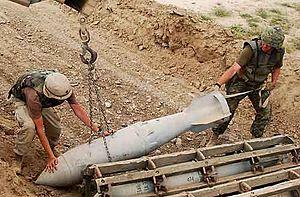
L’opération Athéna est la contribution des Forces armées canadiennes à la Force internationale d'assistance et de sécurité lors de la guerre d'Afghanistan. L'opération fut divisée en deux phases : la première se déroula de juillet 2003 à juillet 2005 dans la région de Kaboul et la seconde d'août 2005 à décembre 2011 dans la région de Kandahar. L'objectif global de l'opération était d'améliorer la sécurité et la gouvernance de l'Afghanistan. L'opération Athéna à Kandahar a constitué la plus longue mission de combat de l'histoire des Forces armées canadiennes. Avec près de 40 000 militaires canadiens qui sont passés à un moment ou à un autre dans le pays, souvent plusieurs fois, il s'agit du plus grand déploiement des Forces armées canadiennes depuis la Seconde Guerre mondiale.